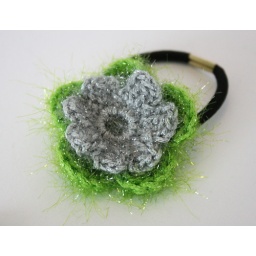
Black elastic hair tie with spring green and silvery gray crochet flower. Made by Cathie O'Neill